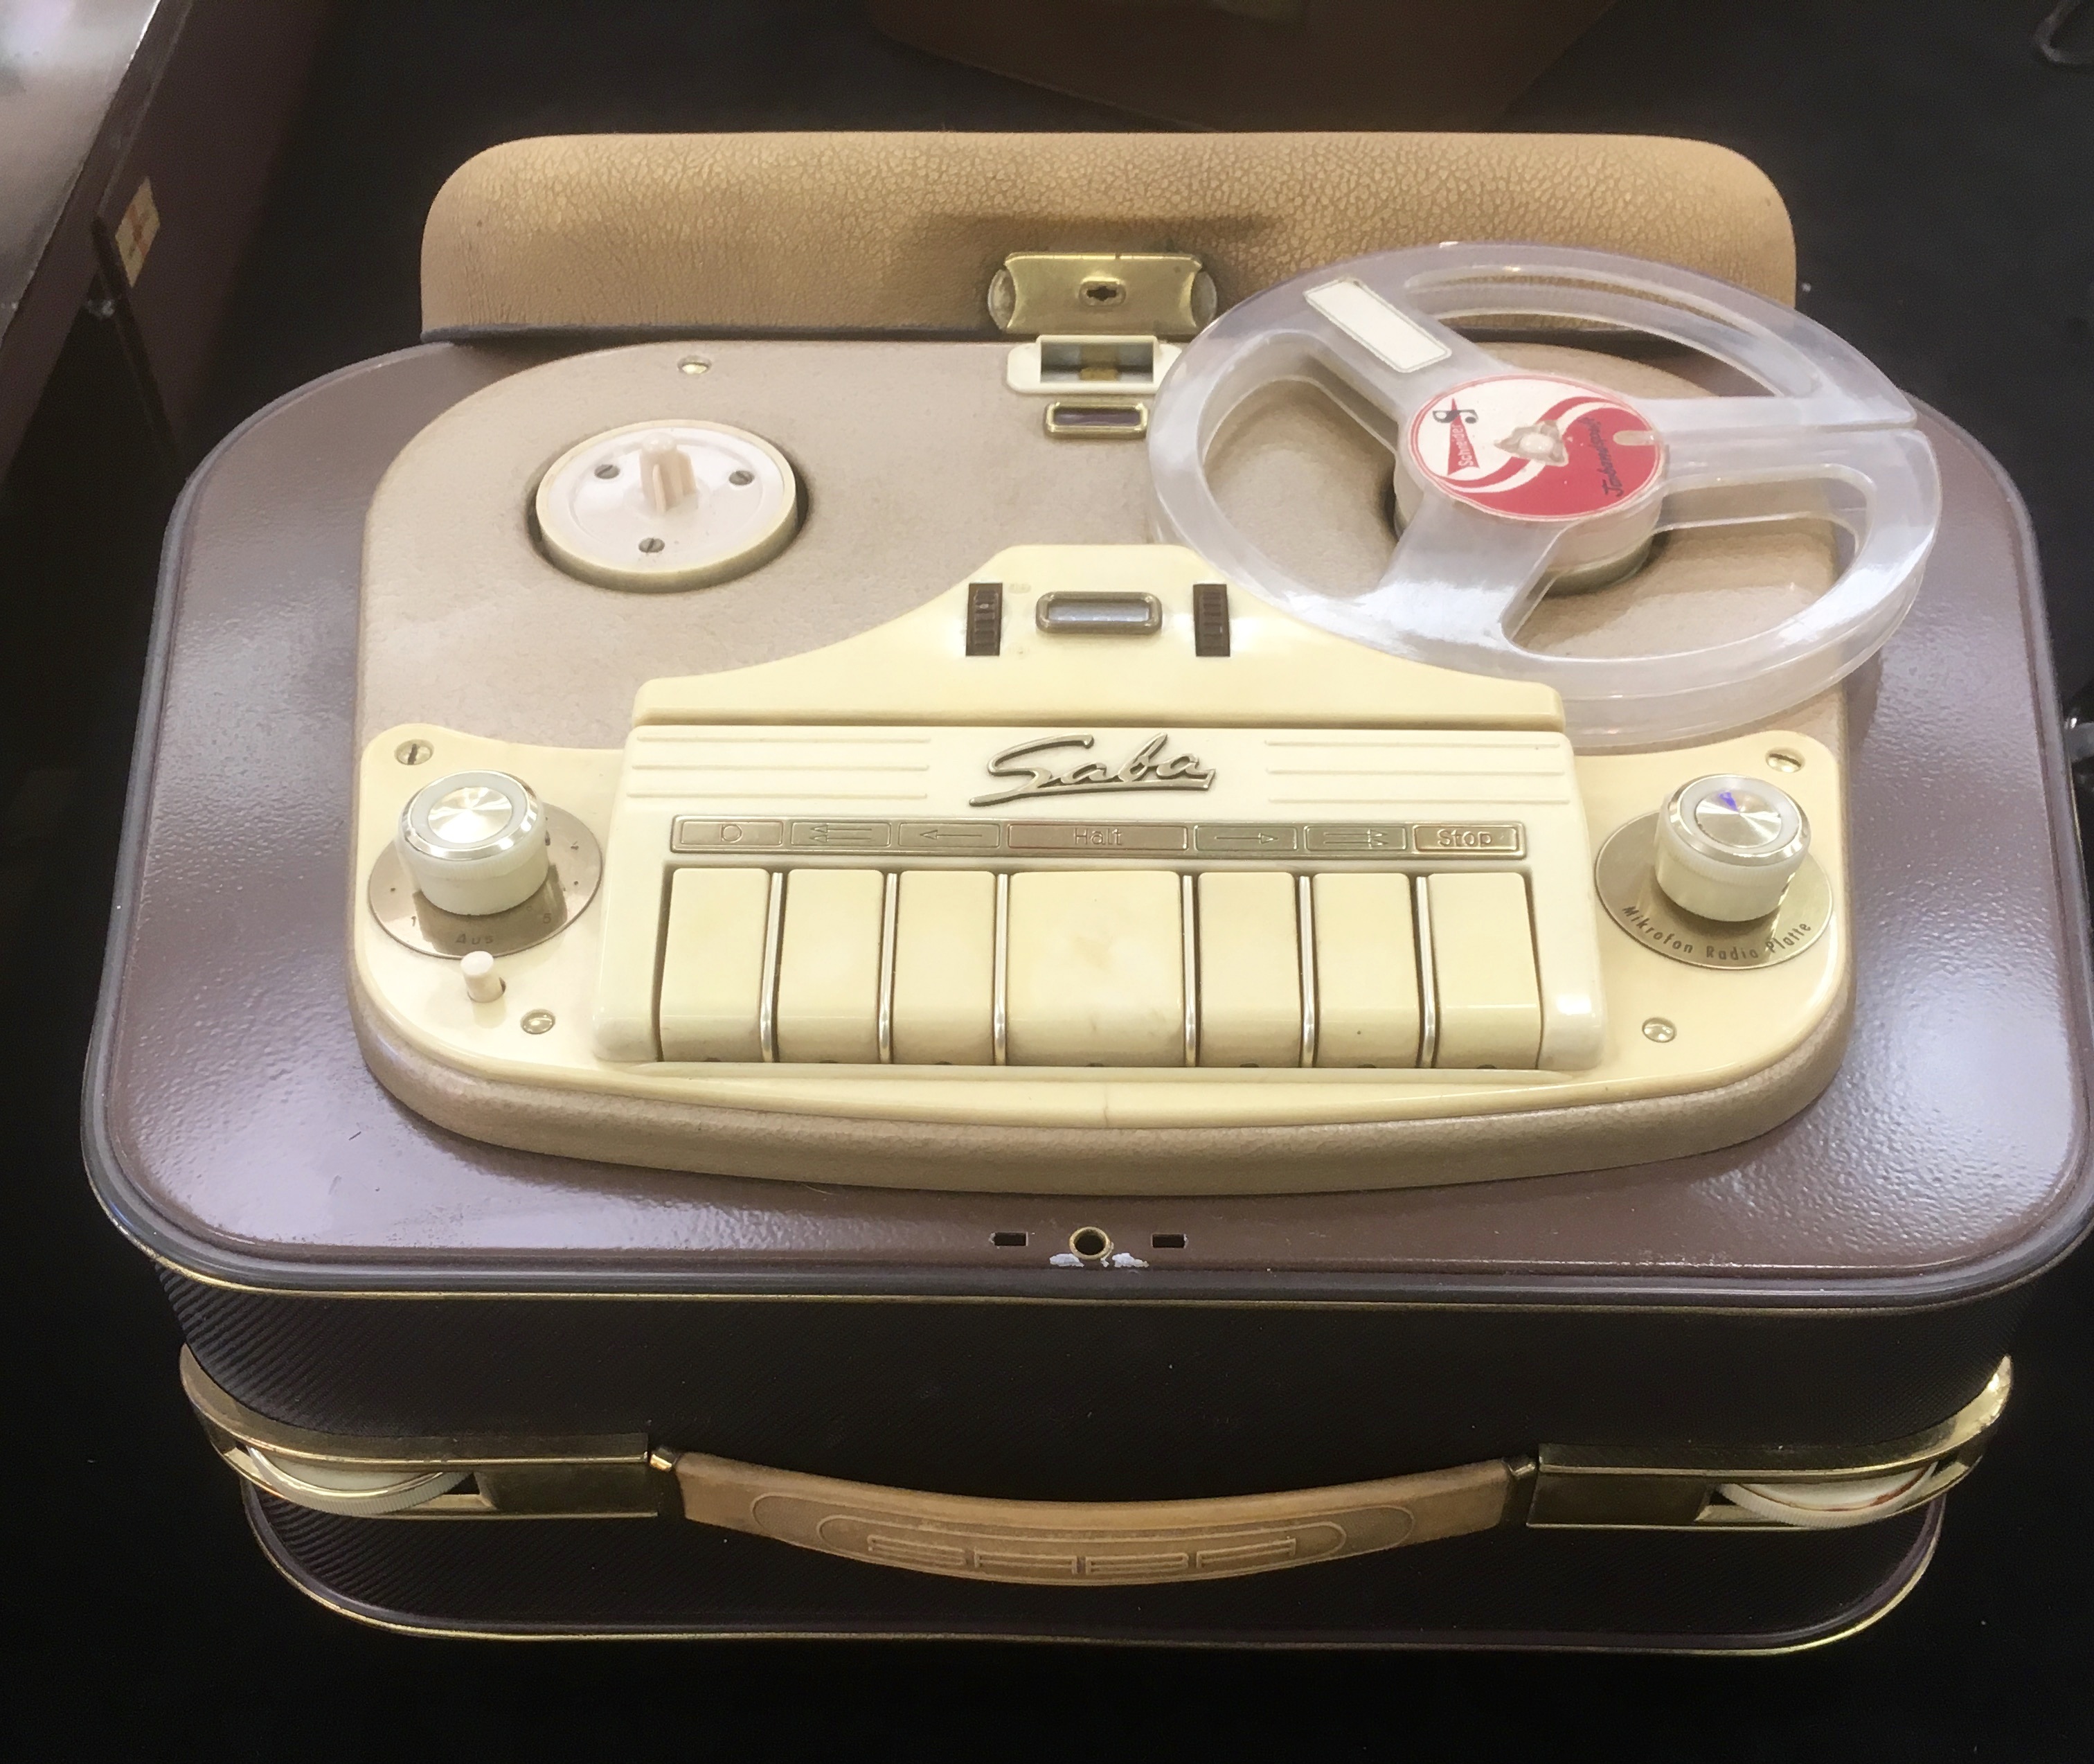
technology, vintage, vehicle, gadget, nostalgia, bumper, electronics, 50s, tape recorder, saba, automobile make, automotive exterior